Thirteen (roller coaster)

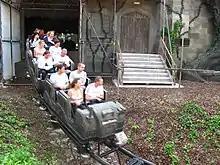
One of the ride's trains exiting the station

The ride starts with a girl's voice whispering "If you go down to the woods today, you'd better not go... ...alone" before the train takes a sharp, unbanked left turn out of the station into a lift hill up to the main drop, which sends the train speeding into woodland at up to 41 mph. Thirteen's track layout performs many airtime hills (limited by the many trim brakes on the layout) and banked turns, before entering a second lift hill which leads into a dark crypt where the surprise element takes place. Sections of the outdoor track have been fitted with speed-reducing devices due to early problems with the ride entering its second lift hill too quickly.